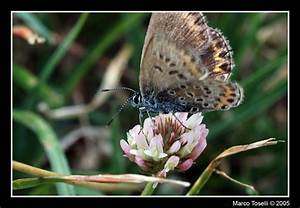
Label: farfalla